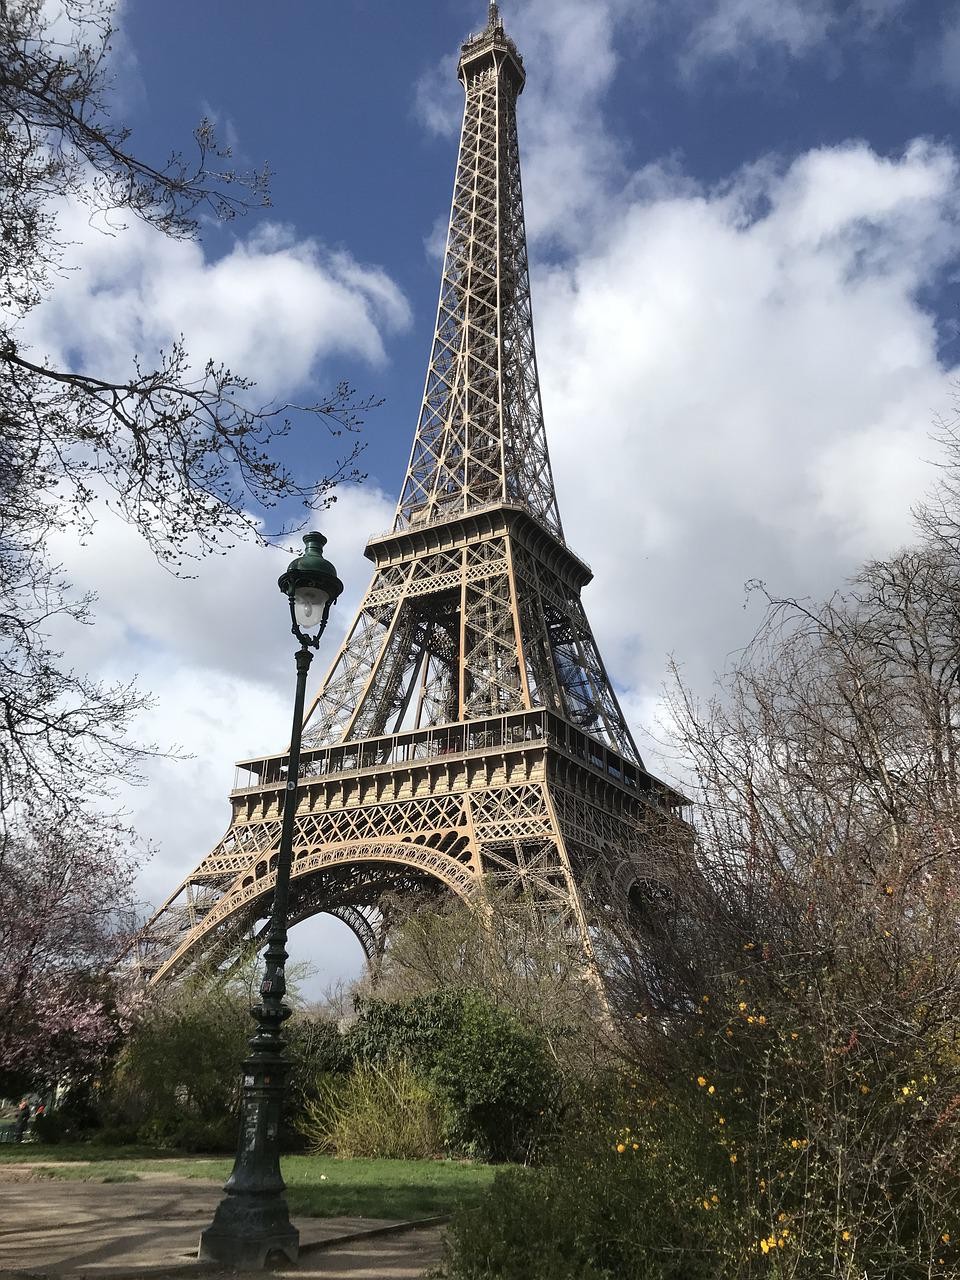
Landmark: Eiffel Tower